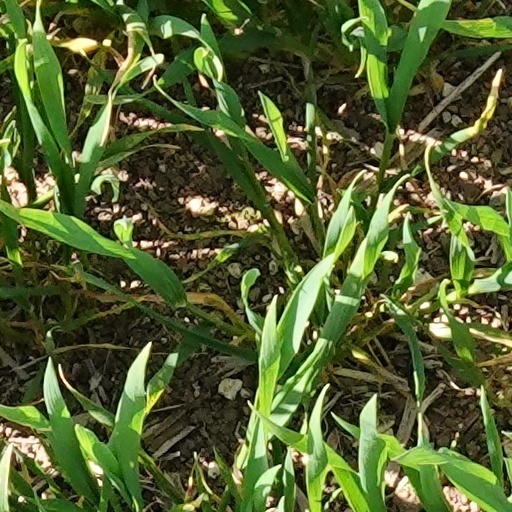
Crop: wheat